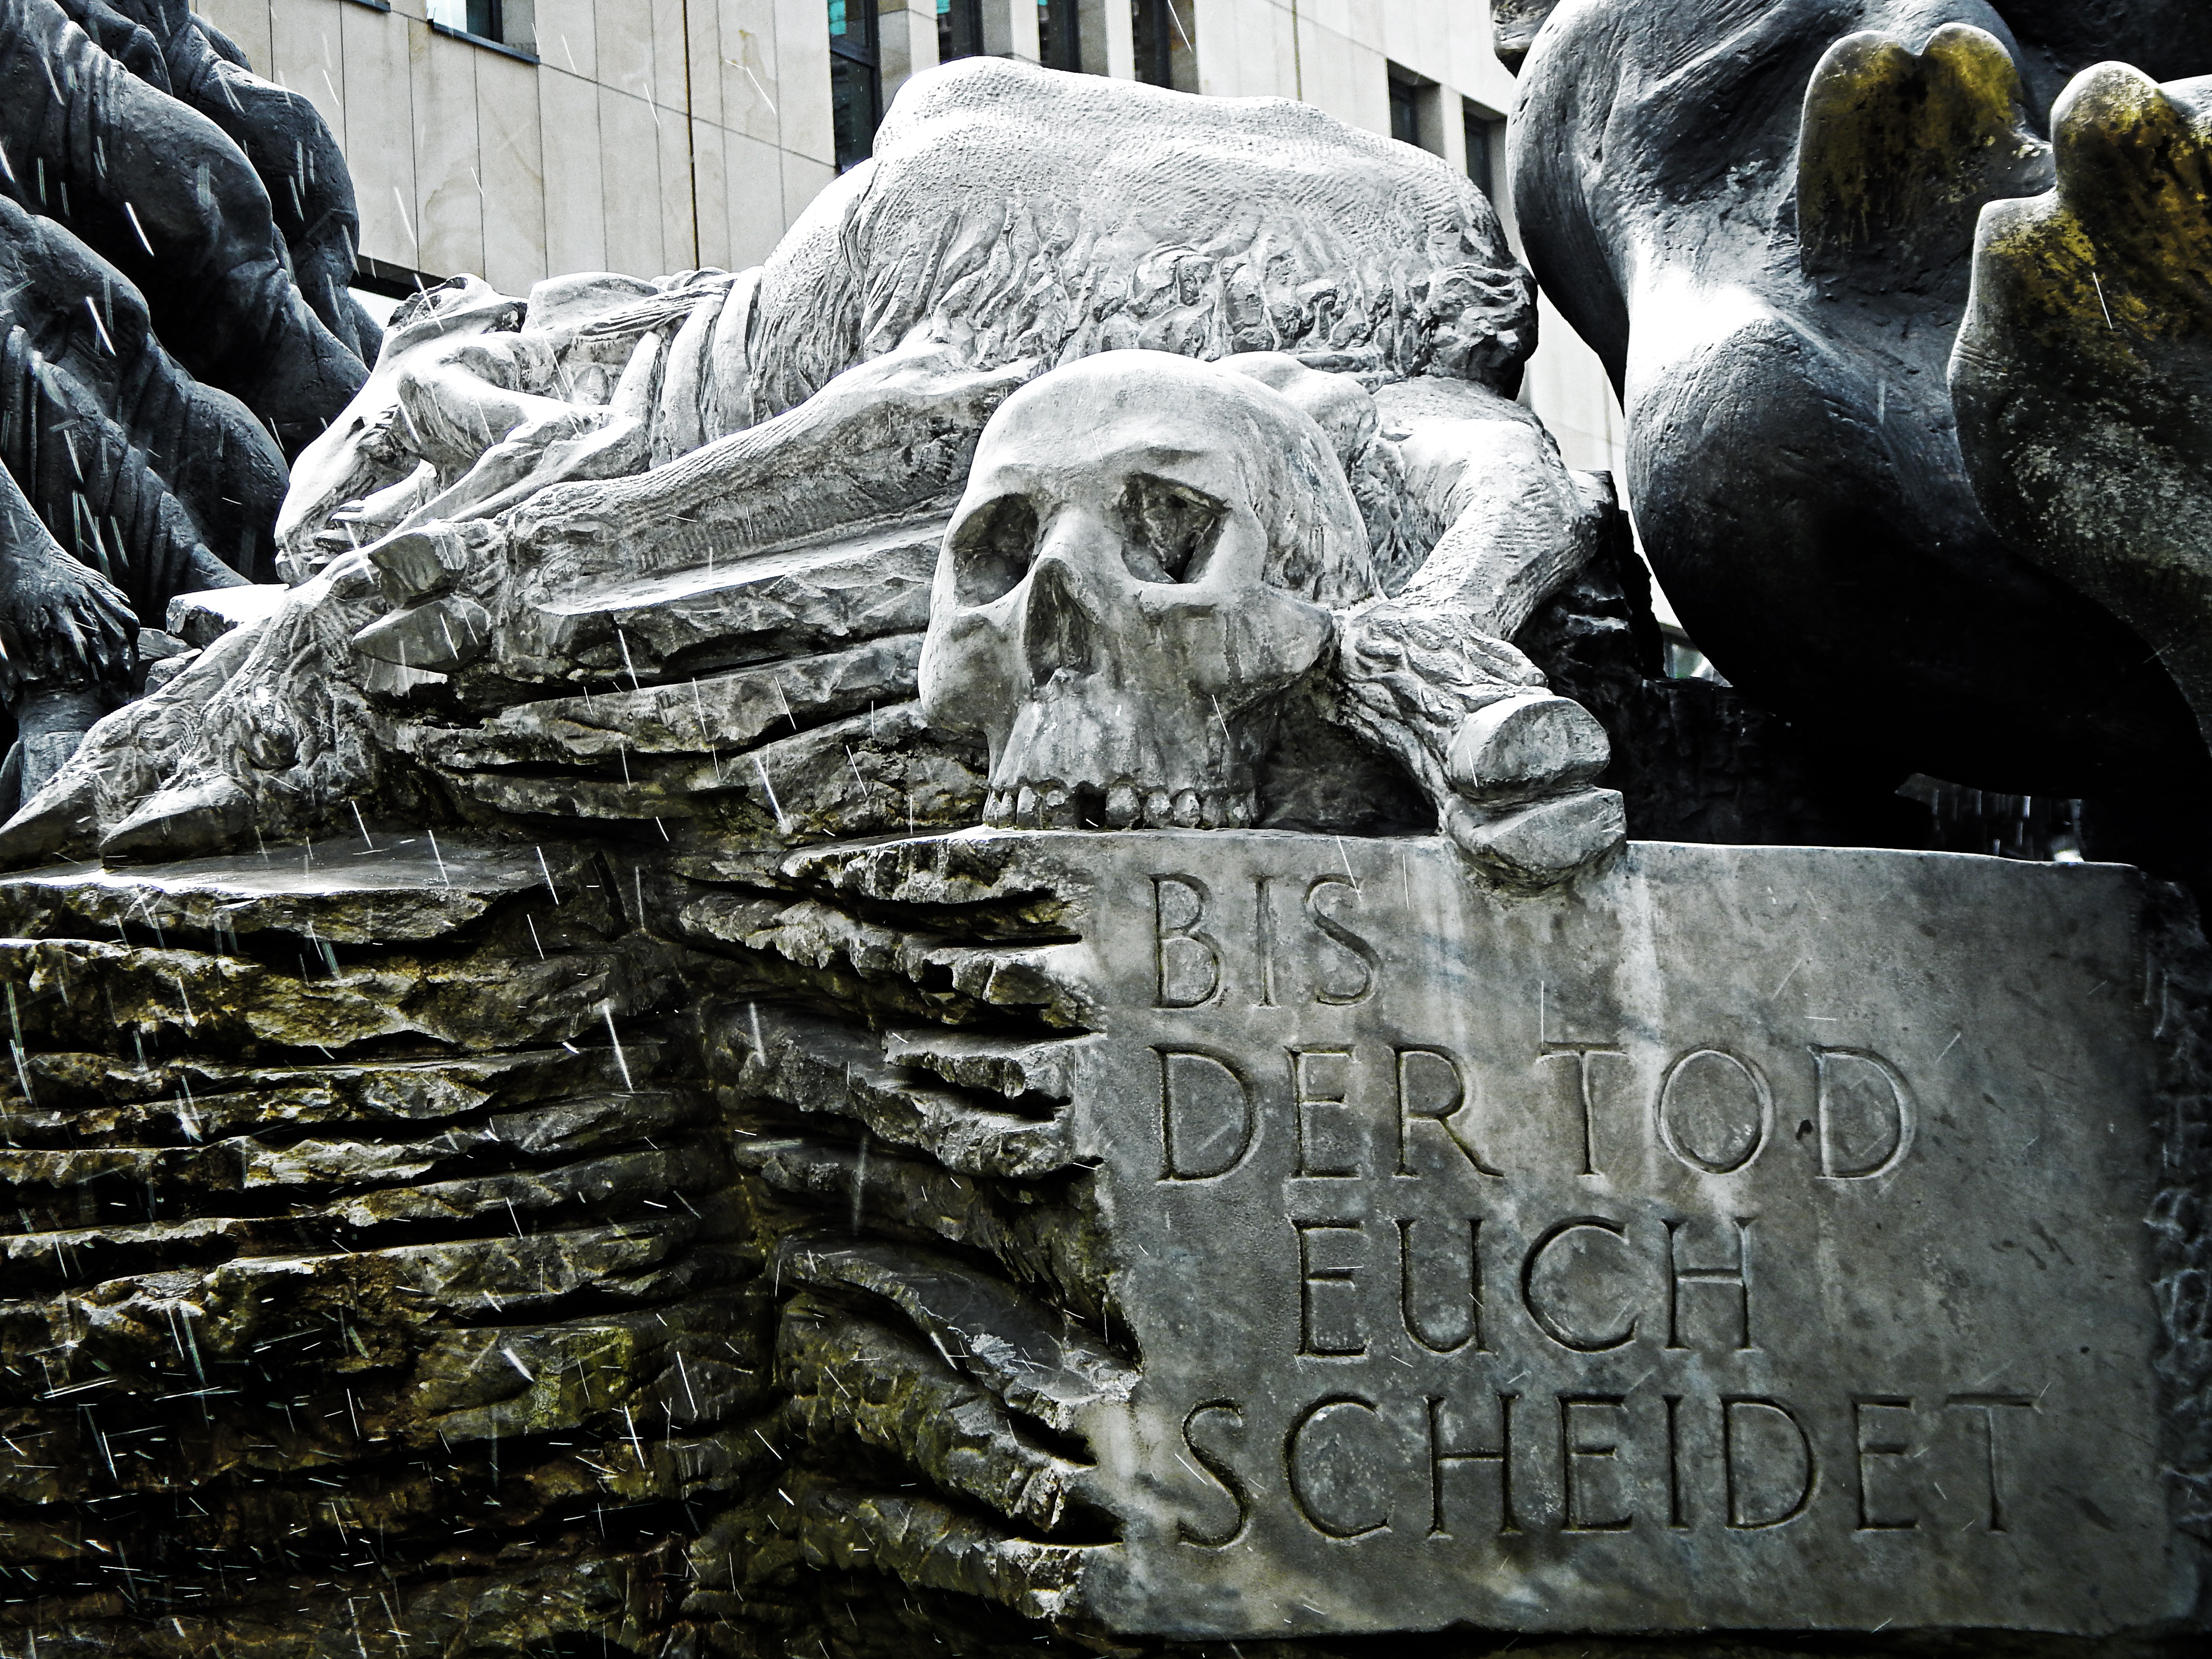
rock, monument, statue, gargoyle, grave, sculpture, memorial, art, headstone, fountain, germany, carving